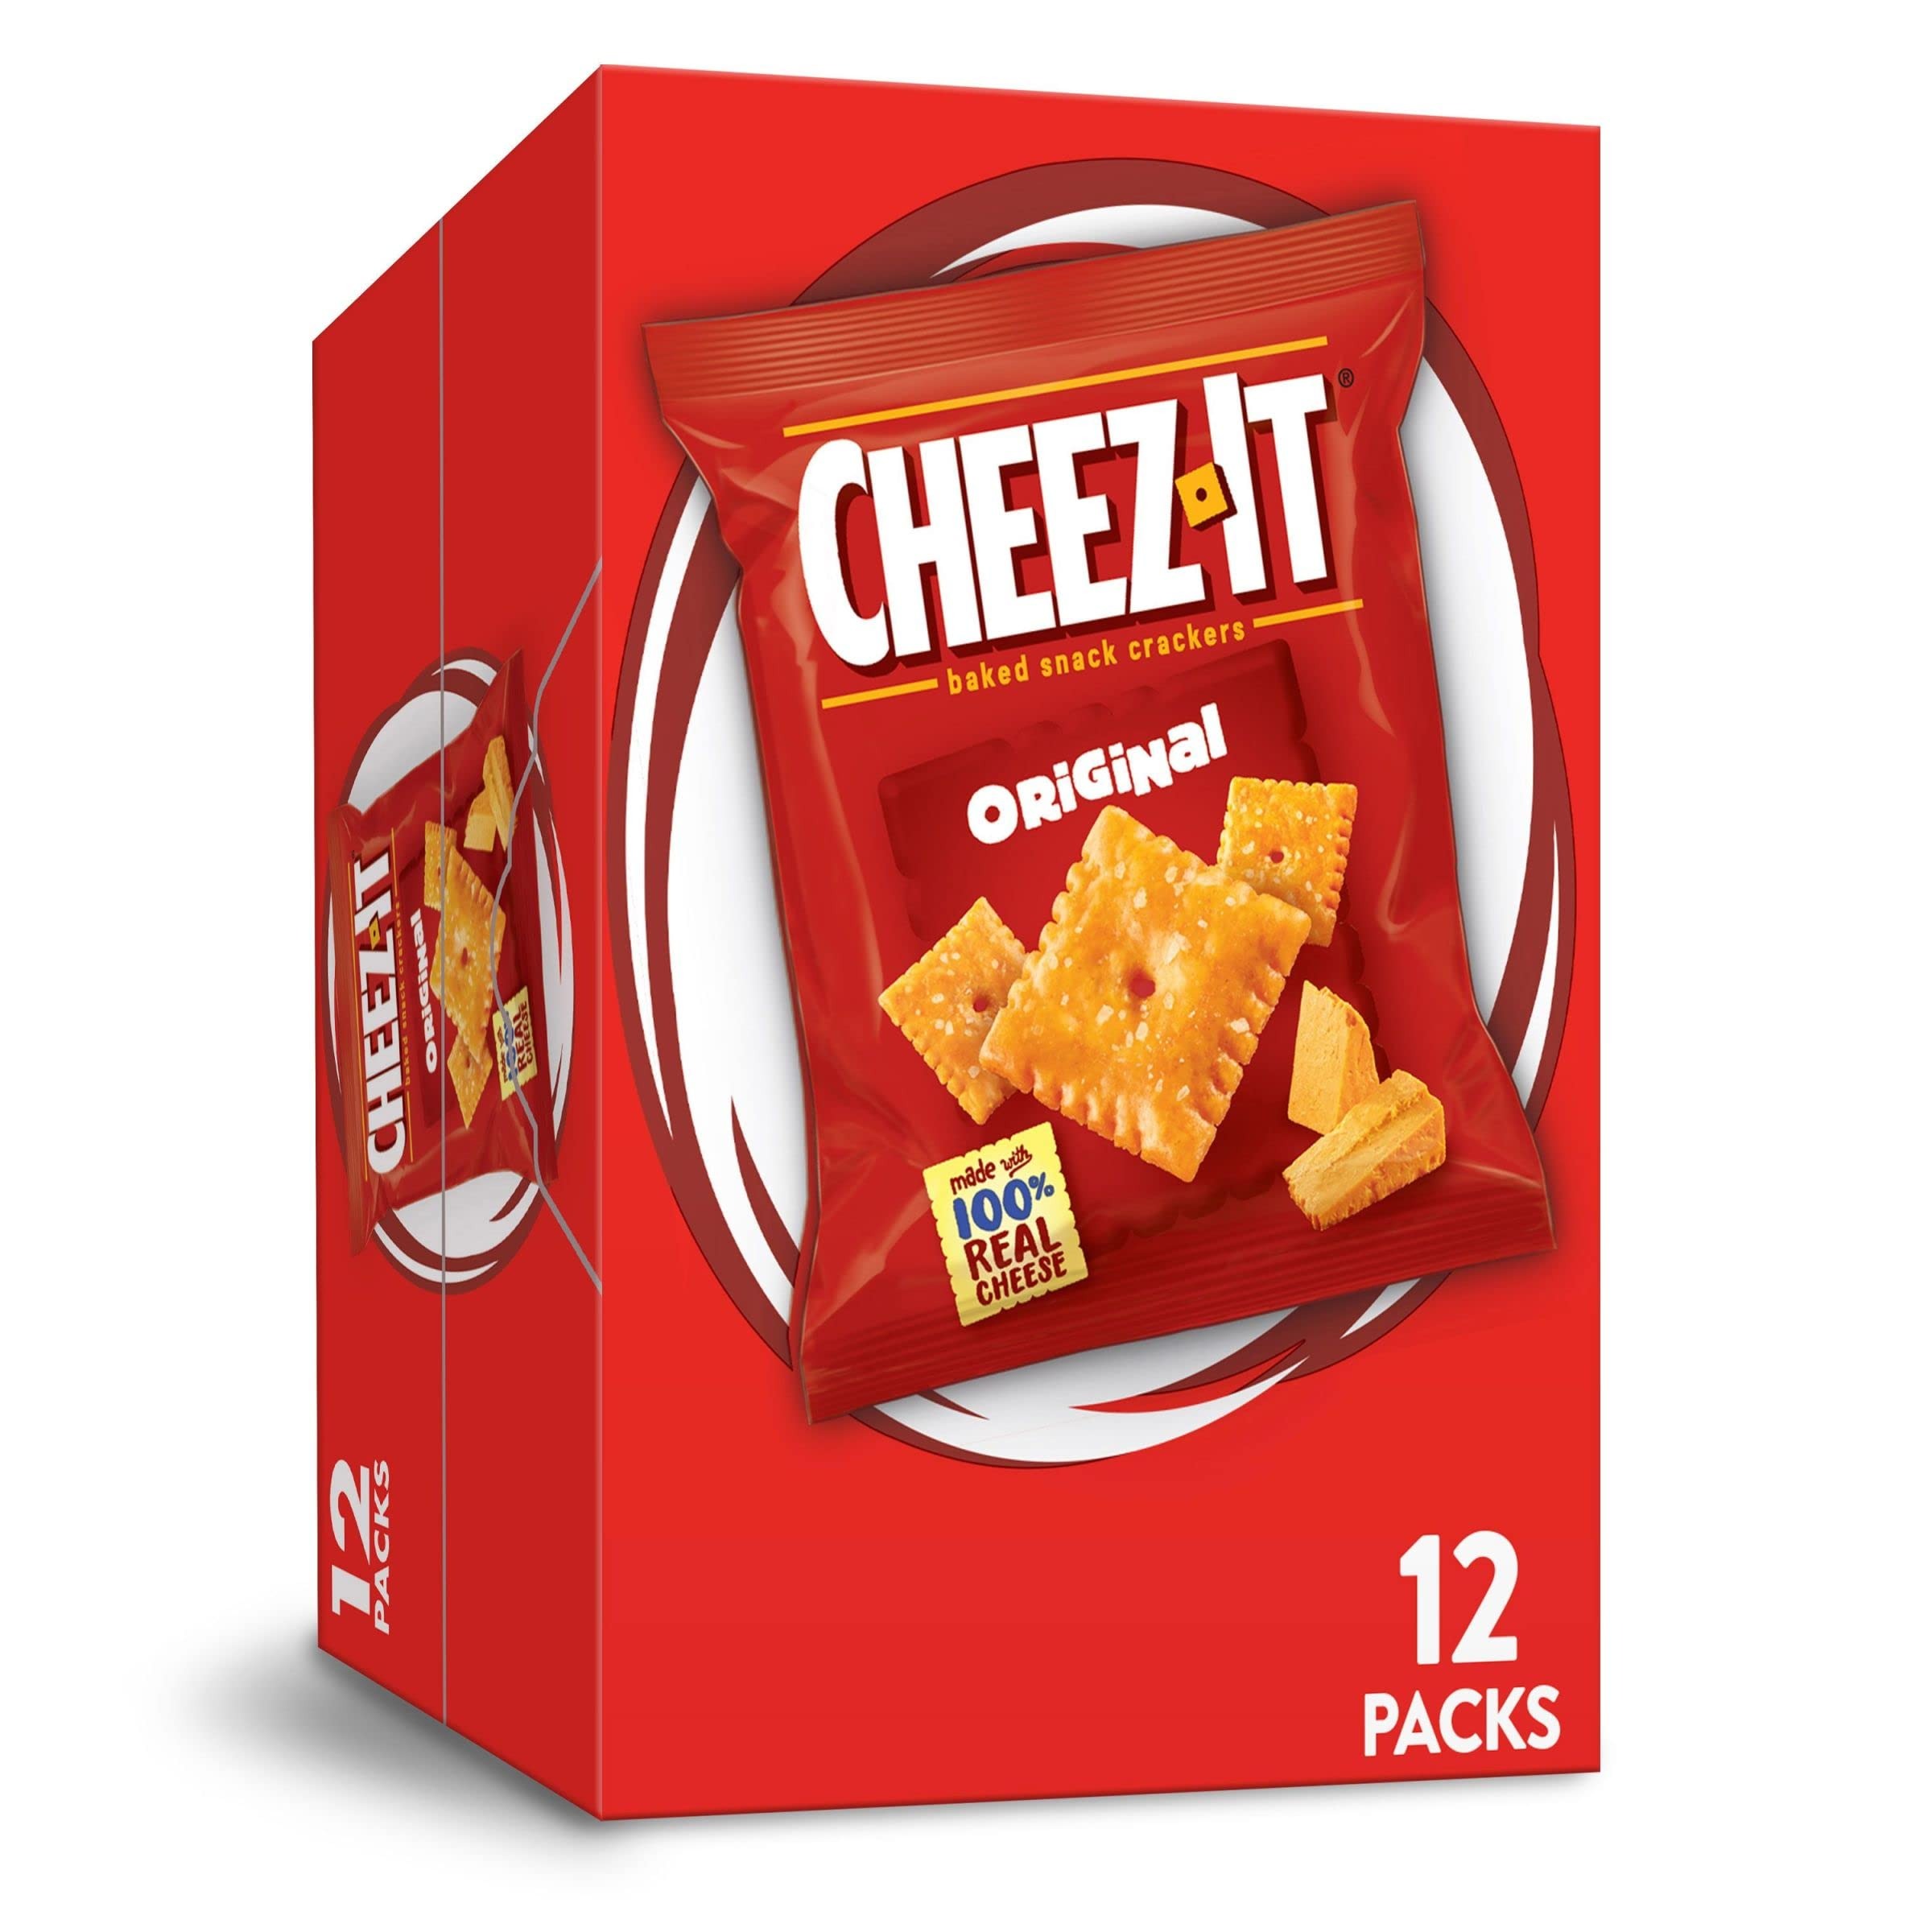
Item Name: Cheez-It Baked Snack Cheese Crackers, Original, Single Serve, 1 oz Bags (12 Count)
Bullet Point 1: Light and crispy bite-sized snack crackers made with real cheese and a dusting of salt
Bullet Point 2: Our cheesy baked crackers are individually packed for convenience and make a delicious anytime snack
Bullet Point 3: Made with 100% real cheese aged for a bold taste; A classic, family-favorite snack that’s perfect for kids and adults
Bullet Point 4: A travel-ready food; Makes a tasty bite at home or on the go; Ideal for gatherings, parties, snack spreads, and more; Stow in lunchboxes, totes, and backpacks
Bullet Point 5: Includes 1, 12-ounce box containing 12, 1-ounce individually wrapped bags of ready-to-eat crackers; Packaged for freshness and great taste
Product Description: Packaged-Snack-Crackers
Value: 12.0
Unit: Ounce

Price: 6.155